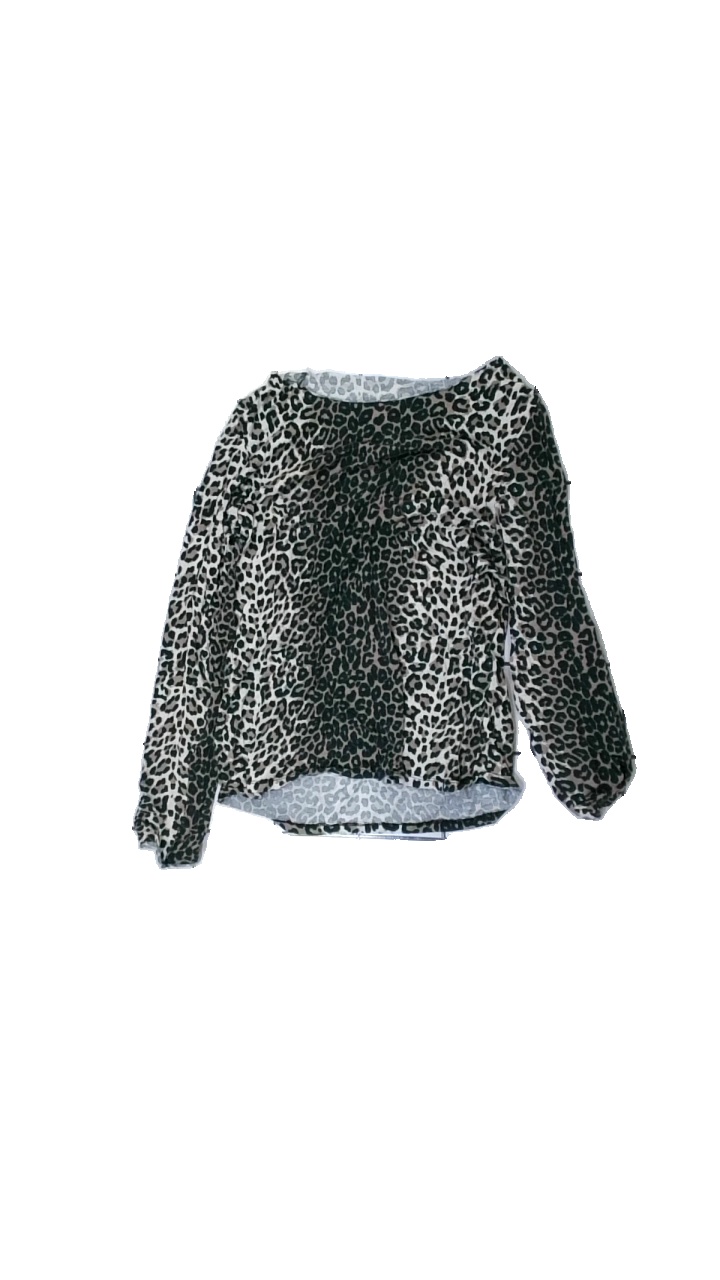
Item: Top (Children)
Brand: Lindex
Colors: Black, Beige
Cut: Regular, C-collar
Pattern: Animal print
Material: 64% viscose, 36% cotton
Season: All
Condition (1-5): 3
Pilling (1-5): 4
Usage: Export
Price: <50